Peavey Electronics

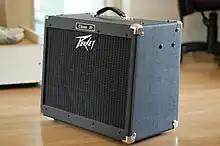
A Peavey Classic 30 amplifier

Peavey's line of guitar amplifiers made specifically for blues, jazz, and classic rock players. The original Classic series amplifiers were introduced in the 1970s (and were originally called the Peavey 'Vintage' series which the first releases used 6C10 tubes in the pre-amp, NOT solid State. 6C10 amps have a Presence knob, not a Master. Vintage Series changed to a solid state pre-amp & a Master Volume (which is the easy way to tell if the amp has 6C10 pre-amp or not without removing the back panel to access the chassis), the solid state preamps and 6L6GC power tubes. The Original 2–12 Vintage is 100 watts, whereas the 6–10 and the 1–15 are only 50 watts The original Classic was a 50 watt amp and two 12-inch speakers and a spring reverb, with two preamps for "clean" and "distortion" channels. They could be used separately, or by plugging the instrument into the "parallel" connection, which fed both preamps, allowing selection of one from the other using a foot switch. The instrument could also be plugged into the "series" connection, running first through the "clean" channel and feeding that into the "distortion" channel, providing a means of over driving the distortion preamp, creating a much more versatile method of producing distortion. The current line of "Classic" series amplifiers consist of three variations of the "Classic" model, the Classic 30 with a single 12-inch speaker and the Classic 50 with two twelve-inch speakers or four ten-inch speakers. There are two variations of the "Delta Blues" model, the Delta Blues with one fifteen-inch speaker or two ten-inch speakers. They use 12AX7 preamp tubes, EL84 power tubes, and have spring reverb tanks. From 1994 to 1997, a 15 watts amp with a 10 inches speaker was also produced, the Peavey Classic 20.